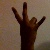
The image shows a hand gesture representing the number 7 in Indian Sign Language.